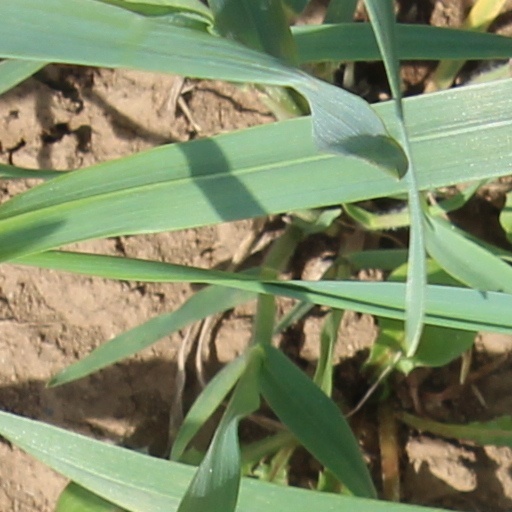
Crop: wheat